Malay Indonesians

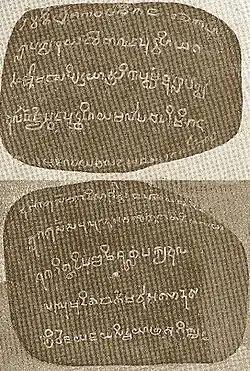
Kedukan Bukit Inscription (683), found in Palembang, Sumatra, Indonesia is the oldest surviving specimen of the Malay language.

Sumatra is the homeland of the Malay languages, which today spans all corners of Southeast Asia. The Indonesian language, which is the country's official language and "lingua franca", was based on Riau Malay, which despite its common name is not based on the vernacular Malay dialects of the Riau Islands, rather it represents a form of Classical Malay as used in the 19th and early 20th centuries in the Riau-Lingga Sultanate. The Malay language has a long history, which has a literary record as far back as the 7th century AD. A famous early Malay inscription, the Kedukan Bukit Inscription, was discovered by the Dutchman M. Batenburg on 29 November 1920, at Kedukan Bukit, South Sumatra, on the banks of the Tatang river, a tributary of the Musi River. It is a small stone of 45 by 80 cm. It is written in Old Malay, a possible ancestor of today's Malay language and its variants. Most Malay languages and dialects spoken in Indonesia are mutually unintelligible with Standard Indonesian. The most widely spoken are Palembang Malay (3.2 million), Jambi Malay (1 million), Bengkulu Malay (1.6 million) and Banjarese (4 million) (although not considered to be a dialect of Malay by its speakers; its minor dialect is typically called Bukit Malay). Speakers of unintelligible Malay dialects speak standard Indonesian as a lingua franca. Besides the proper Malay languages, there are several languages closely related to Malay such as Minangkabau, Kerinci, Kubu and others. These languages are closely related to Malay, but their speakers do not consider their languages to be Malay. There are many Malay-based creoles spoken in the country especially in eastern Indonesia due to contacts from the western part of Indonesia and during colonial rule where Malay replaced Dutch as a "lingua franca". The most well-known Malay creoles in Indonesia are Ambonese Malay, Betawi, Manado Malay and Papuan Malay.